Pennsylvania Route 896

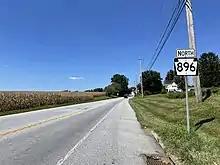
PA 896 northbound past Baltimore Pike in Upper Oxford Township

PA 896 begins at the Maryland border in London Britain Township in Chester County, at which the point the road continues south into Maryland as MD 896 for a short distance before crossing into Delaware and becoming DE 896. From the state line, PA 896 heads north on two-lane undivided New London Road, passing woods and homes as it comes to the community of Strickersville. At this point, the road turns to the northwest into a mix of farmland, woodland, and residences as it crosses into Franklin Township and reaches the community of Kemblesville. Here, the road passes several homes prior to crossing PA 841. Following this intersection, PA 896 becomes Newark Road and continues through a mix of rural areas and residential subdivisions as it enters New London Township. The route crosses State Road in the community of New London.